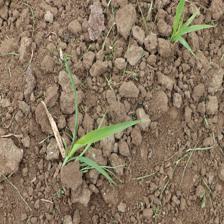
Label: Sorghum